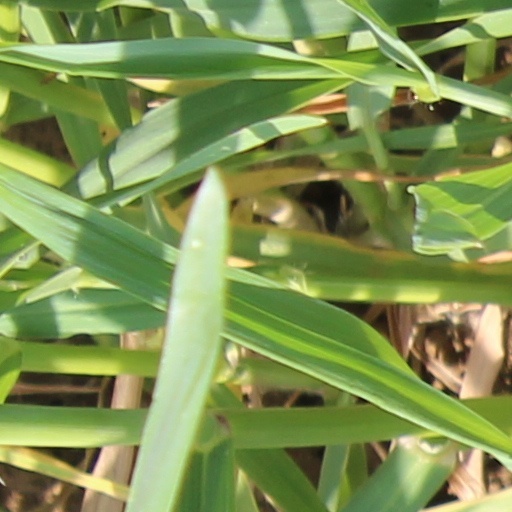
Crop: wheat